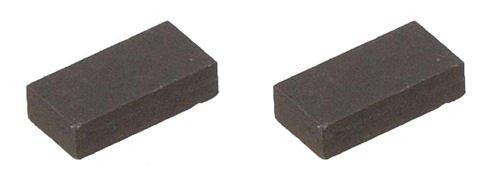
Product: Faller 163223 Magnets Additional 2/Car System
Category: Toys & Games | Hobbies | Trains & Accessories | Accessories
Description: Designed for model builders and collectors over the age of 769.
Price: $14.78
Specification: ProductDimensions:3.1x0.2x6.3inches|ItemWeight:0.64ounces|ShippingWeight:0.64ounces(Viewshippingratesandpolicies)|DomesticShipping:ItemcanbeshippedwithinU.S.|InternationalShipping:ThisitemcanbeshippedtoselectcountriesoutsideoftheU.S.LearnMore|ASIN:B00OYUANJU|Itemmodelnumber:163223|Manufacturerrecommendedage:14yearsandup